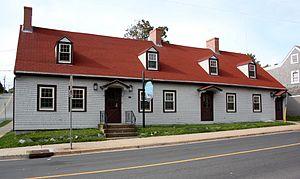
Cet article recense les lieux patrimoniaux du comté de Halifax en Nouvelle-Écosse inscrit au répertoire des lieux patrimoniaux du Canada, qu'ils soient de niveau provincial, fédéral ou municipal.